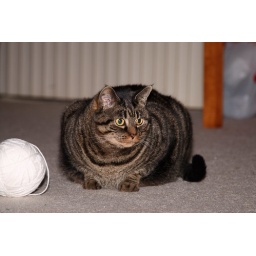
Less interested in the ball of white yarn